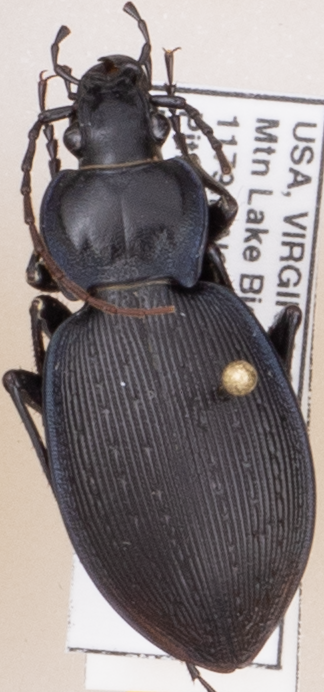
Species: Carabus goryi
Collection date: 2019-05-21
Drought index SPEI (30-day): -0.62
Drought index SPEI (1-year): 2.09
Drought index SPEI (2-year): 2.09